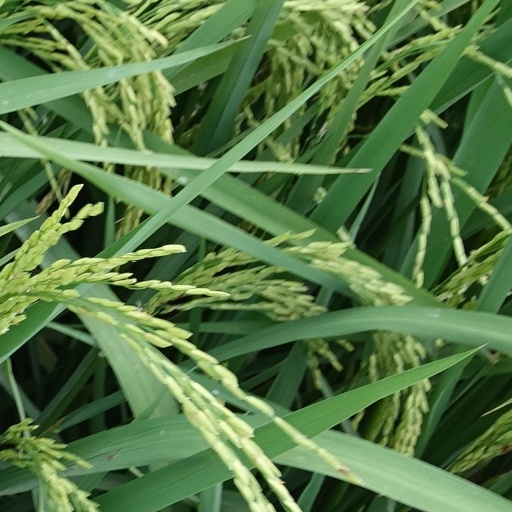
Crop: rice